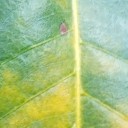
Label: Cerscospora